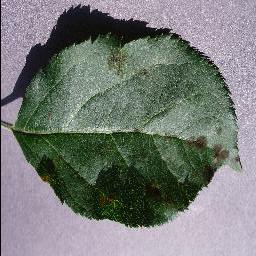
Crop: apple
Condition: scab